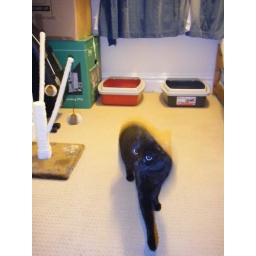
Girl cat looking around her new home